Khmelnytskyi Oblast

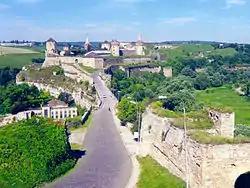
The Kamianets-Podilskyi Castle. The bastion on the right was guarding the bridgehead leading to the fortress. In the far right the "New Castle" is visible.

According to the 2001 Ukrainian census, ethnic Ukrainians accounted for 93.9% of the population of Khmelnytskyi Oblast, ethnic Russians for 3.6%, and ethnic Poles for 1.6%.